Rædwald of East Anglia

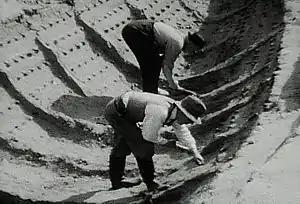
The excavation of the Sutton Hoo burial ship in 1939

Since the excavation of Mound 1 in 1939 at Sutton Hoo, near Woodbridge, Suffolk there has been speculation that the Rædwald was the person either buried or commemorated in the main chamber.